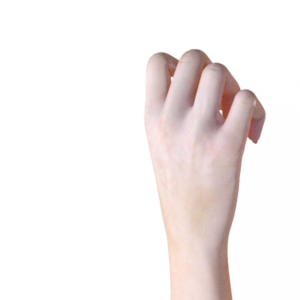
Label: rock